Alvis 12/70

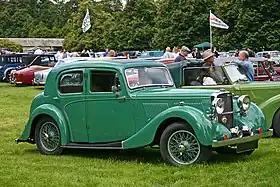
Type II 12/70 sports saloon

The Alvis 12/70 was announced by Alvis cars in 22 September 1937. It was a four-cylinder sports saloon or 4-seater drophead coupé related to the pricier six-cylinder Alvis Silver Crest.